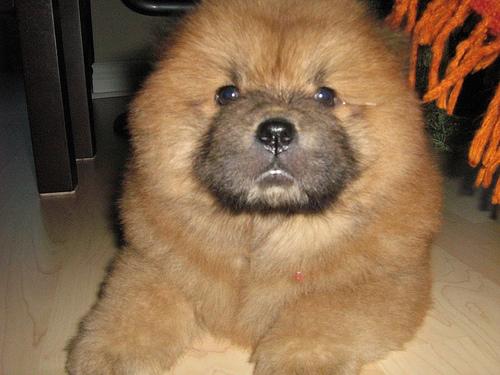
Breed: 329-n000119-chow